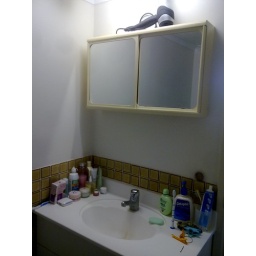
well maintained basin and big size mirror in bathroom